Wendel (footballer, born 1982)

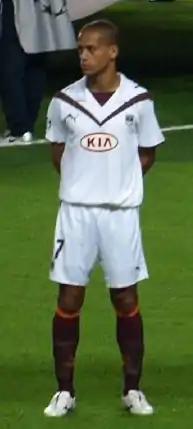

Wendel Geraldo Maurício e Silva, commonly known as Wendel, (born 8 April 1982) is a Brazilian former professional footballer who played as a midfielder.